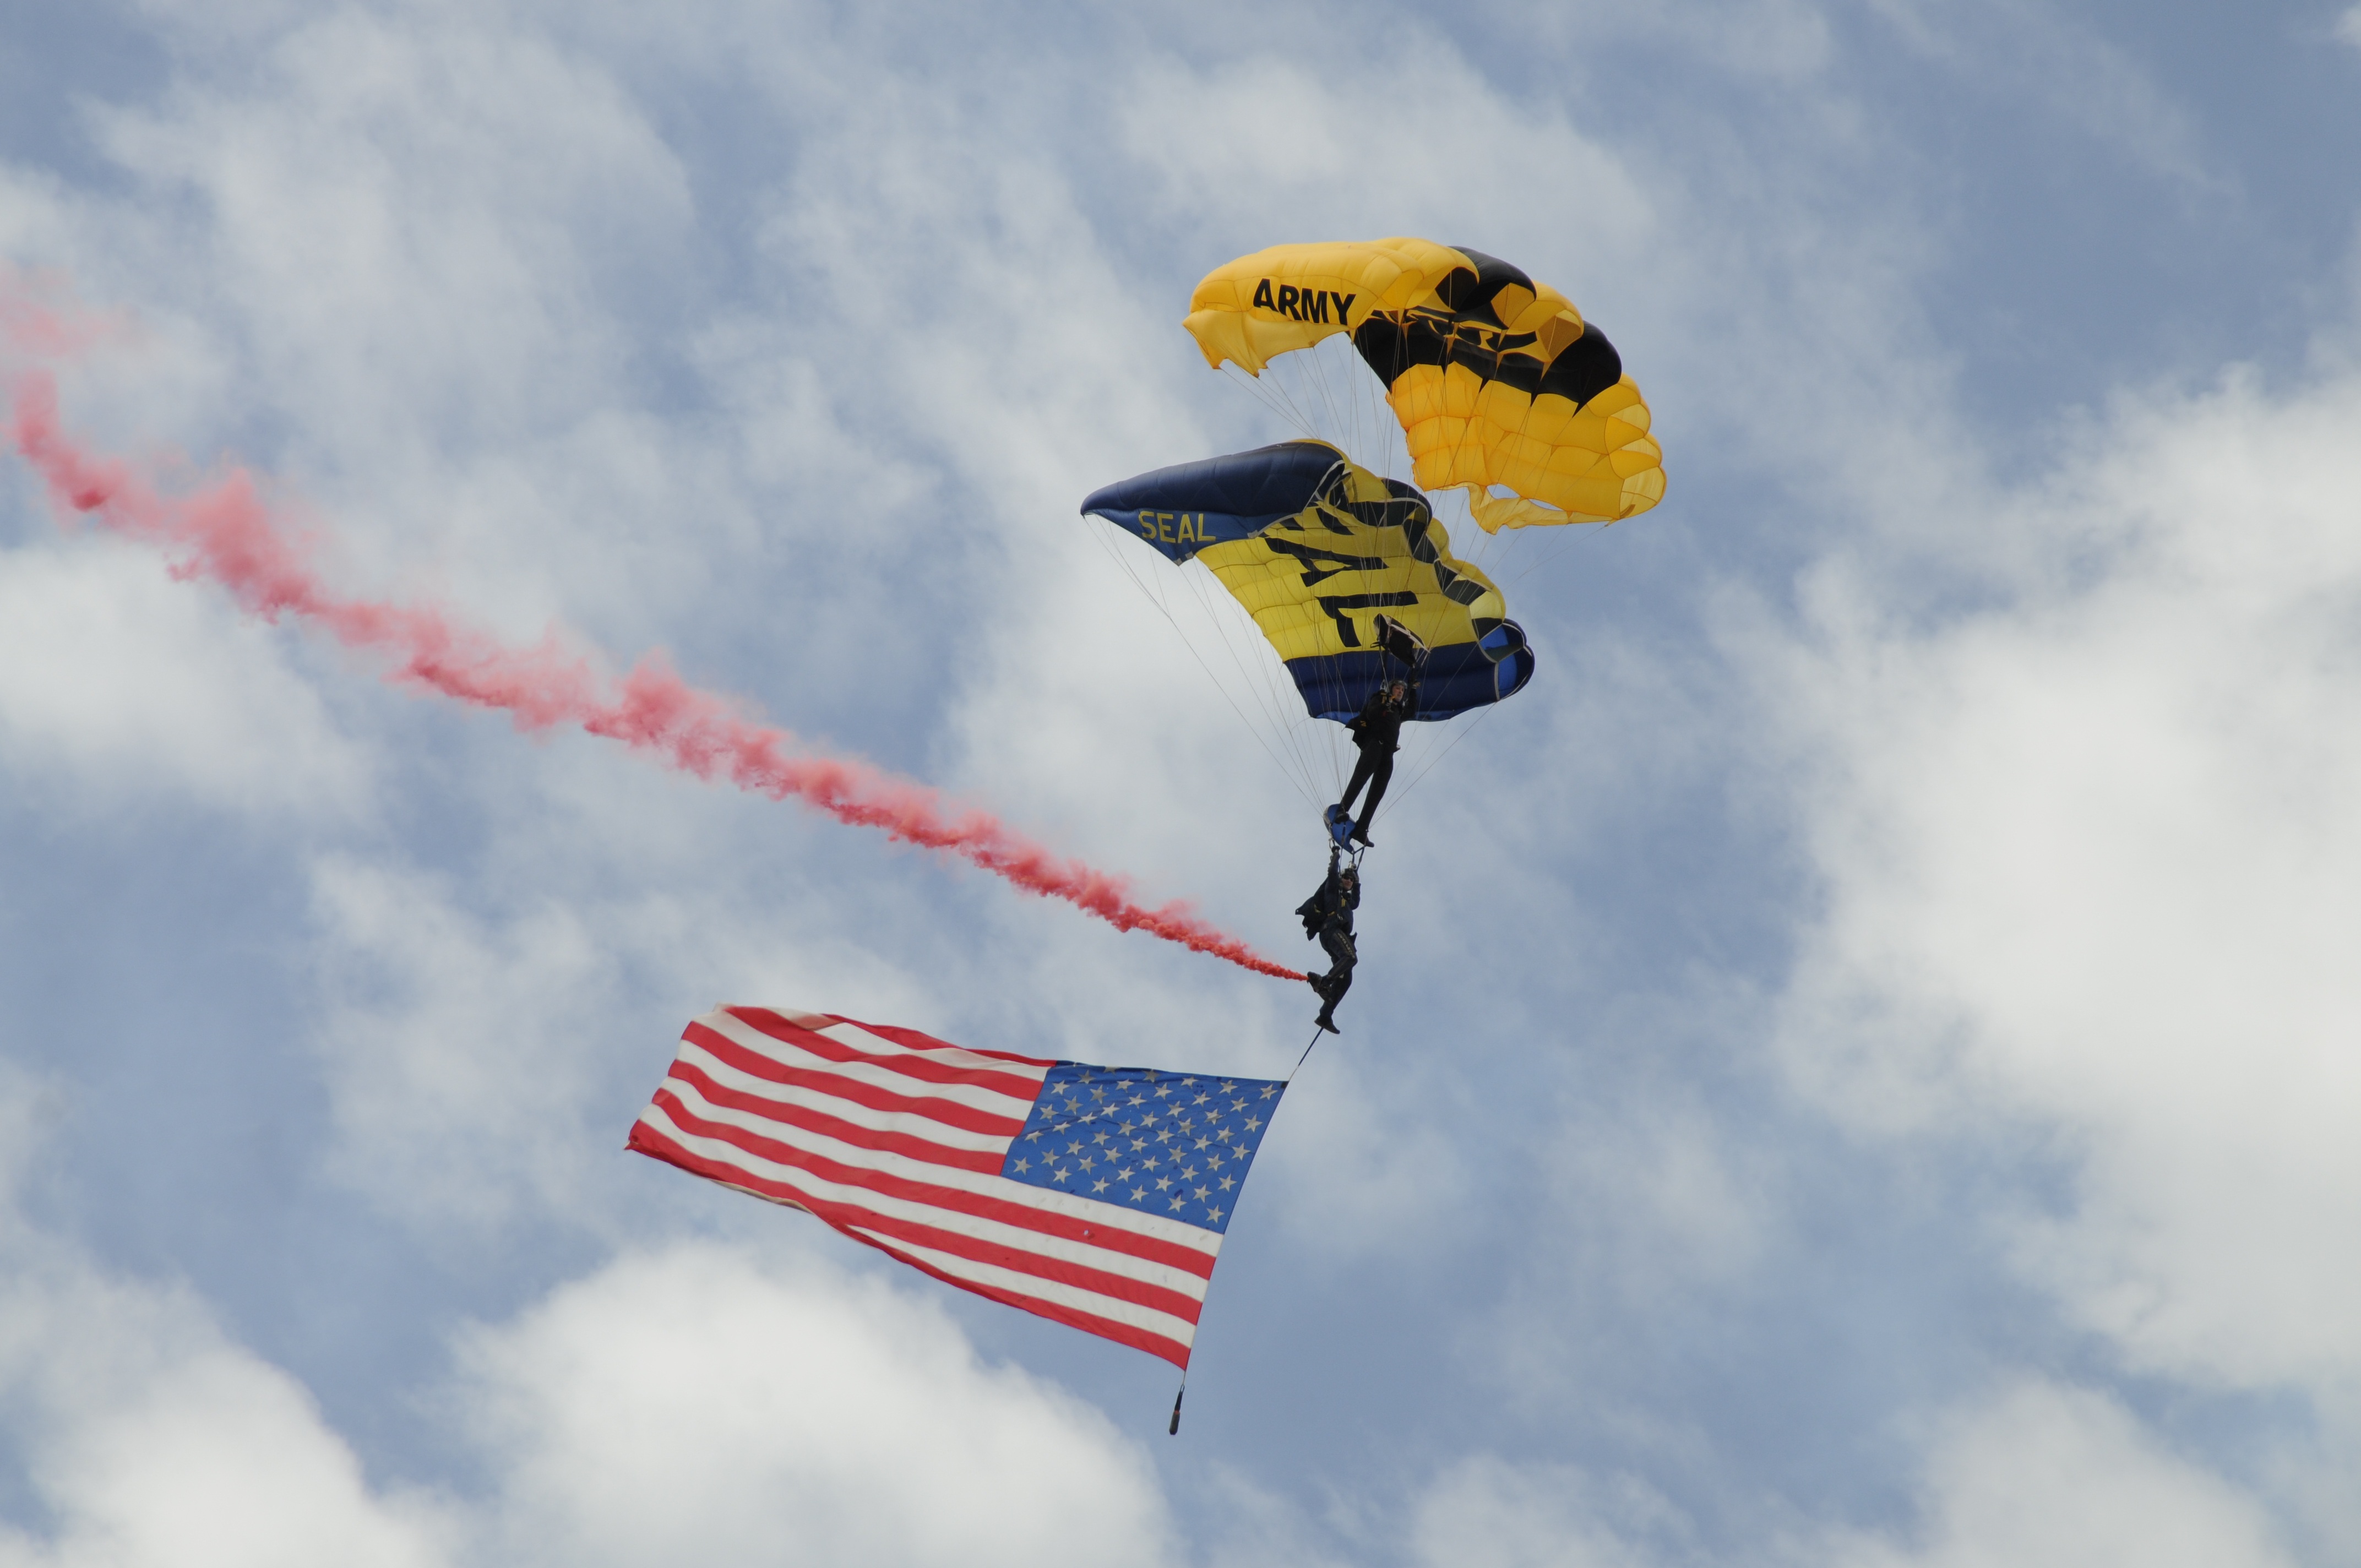
smoke, military, aviation, flight, flag, usa, american flag, blue, extreme sport, toy, parachute, skydiving, parachuting, parachutist, skydiver, atmosphere of earth